Joan Robledo-Palop

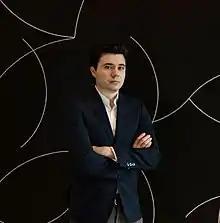

Joan Robledo-Palop is an art historian, entrepreneur and art collector born in Valencia, Spain, and based in New York, USA.